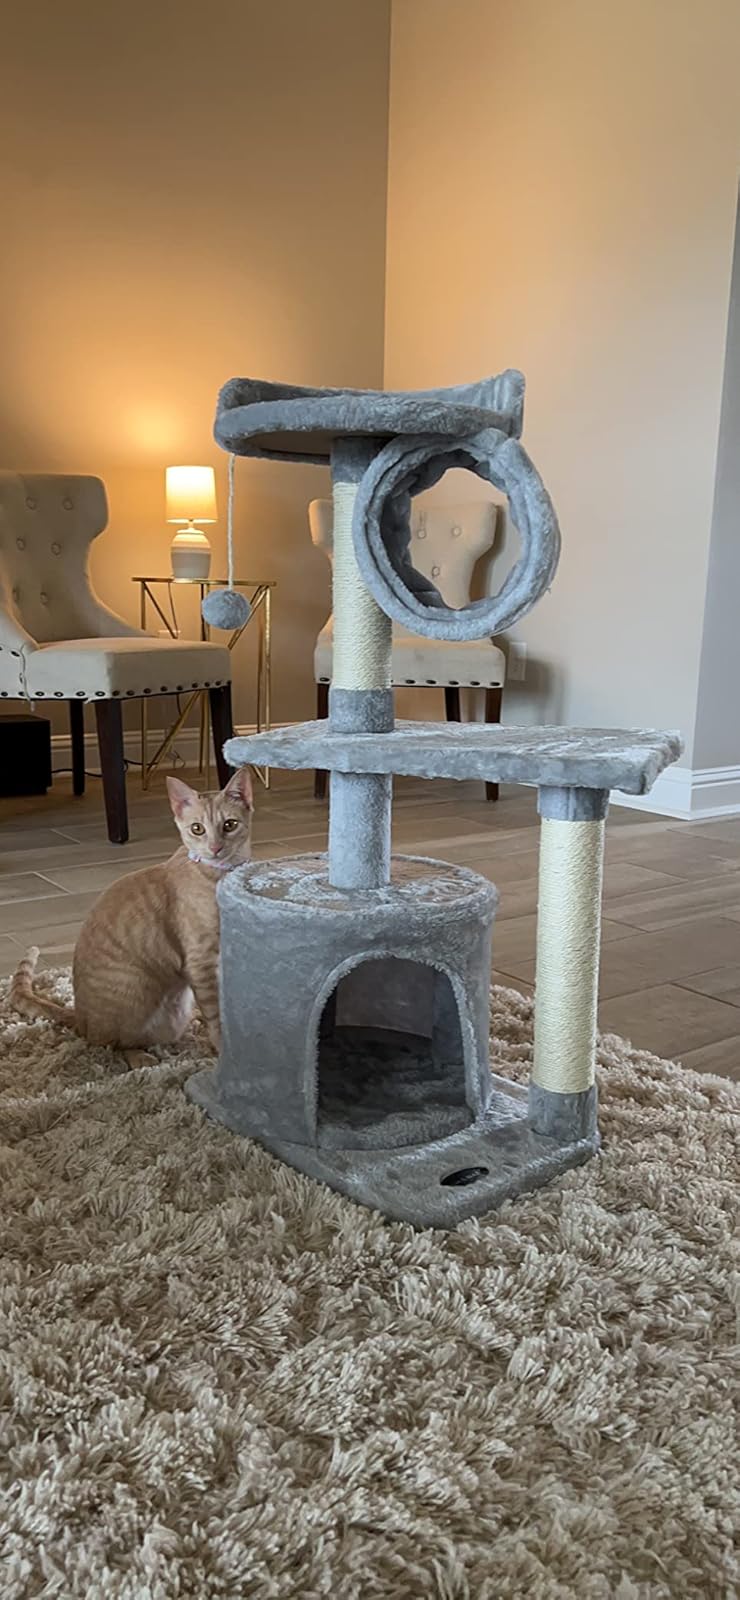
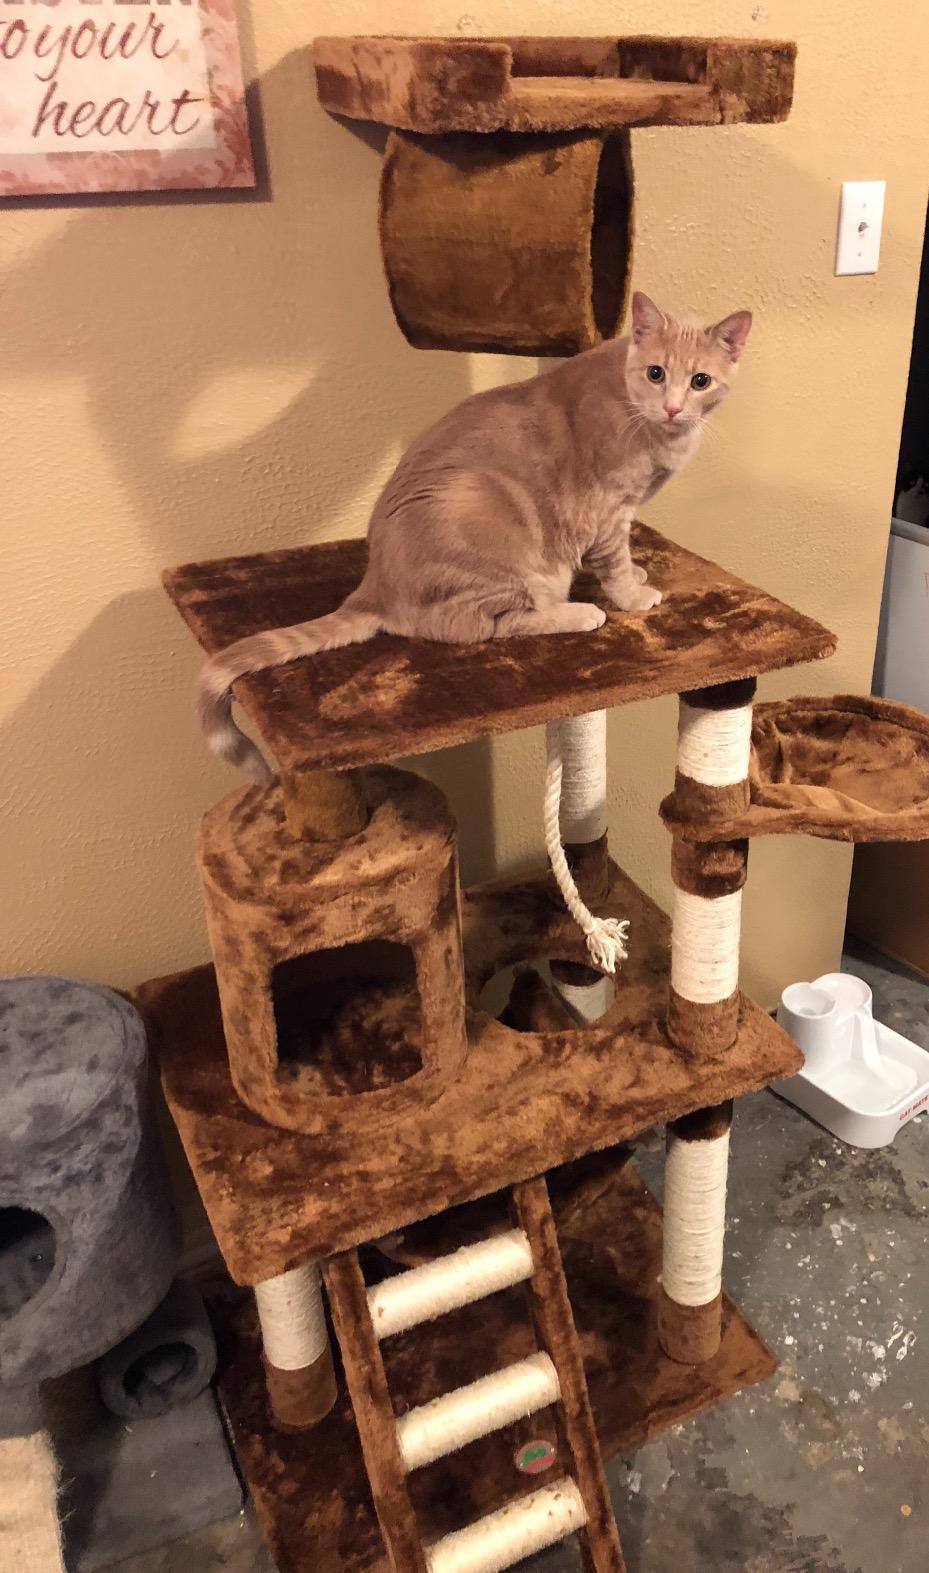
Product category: items_cat tree
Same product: no